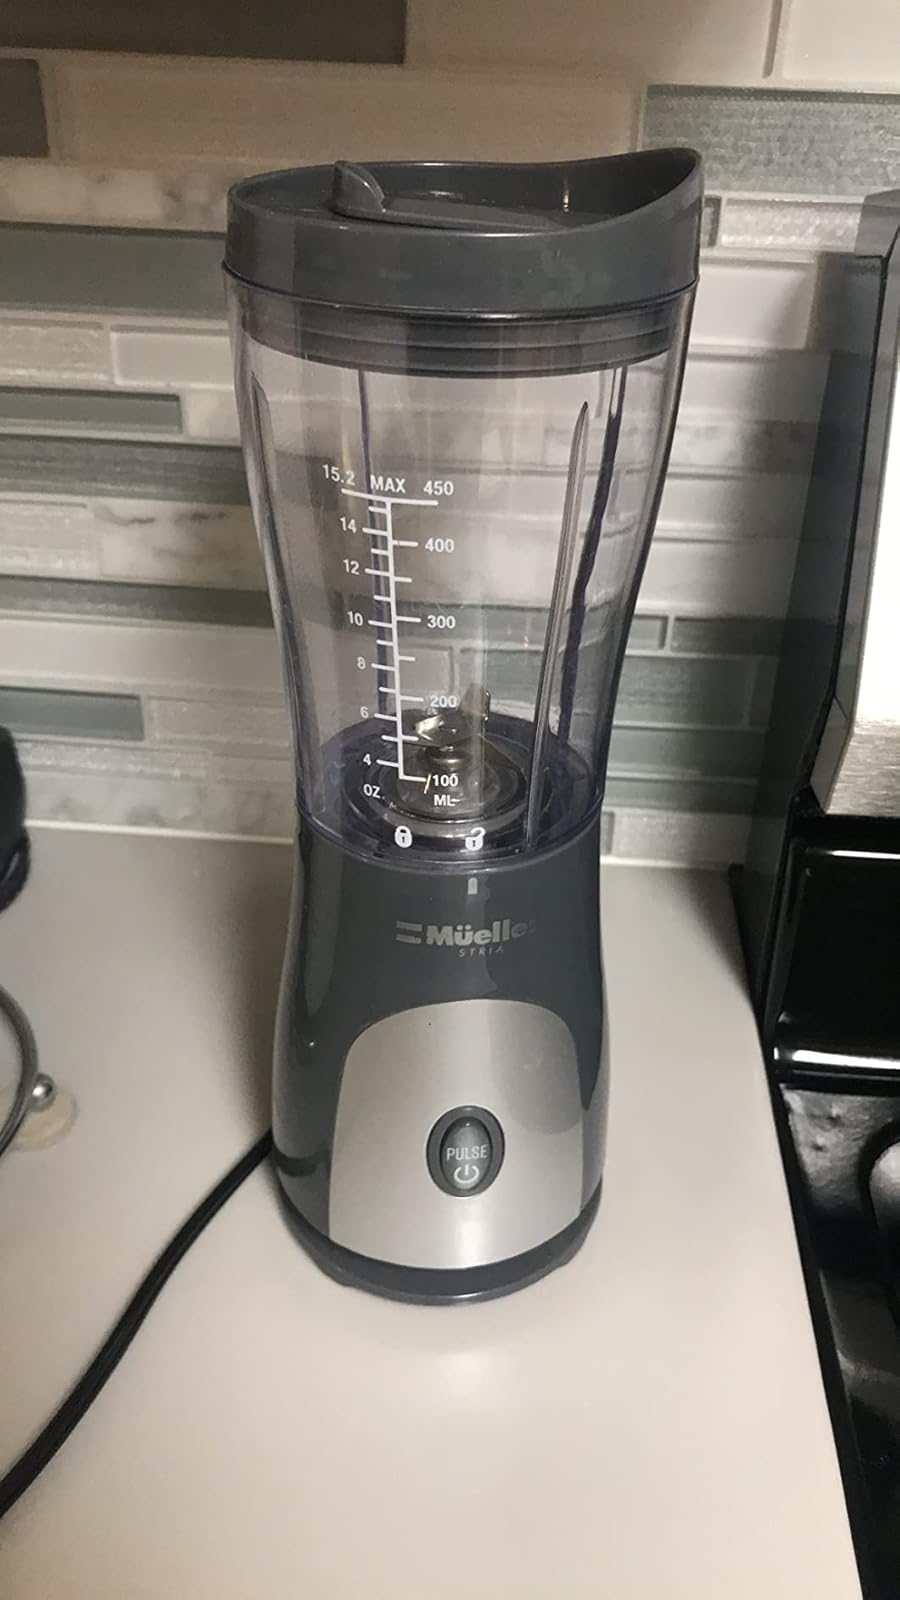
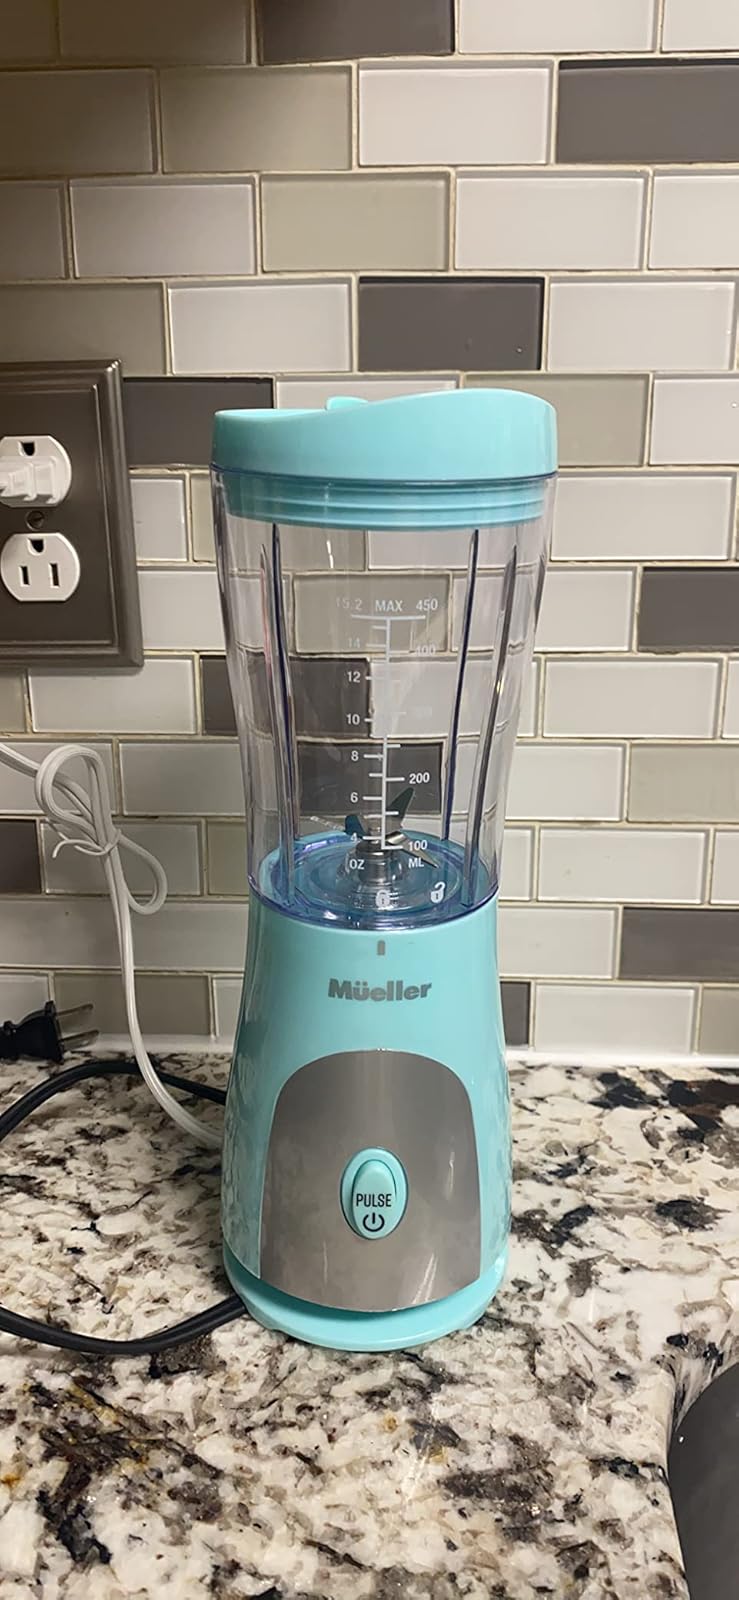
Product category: items_blender
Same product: no